Ondes Martenot

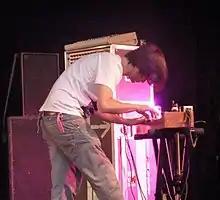
Jonny Greenwood playing an ondes Martenot in 2010

"The Guardian" described Jonny Greenwood of the English rock band Radiohead as a "champion" of the ondes Martenot. He first used it on Radiohead's 2000 album "Kid A", and it appears in Radiohead songs including "The National Anthem", "How to Disappear Completely" and "Where I End and You Begin". Radiohead have performed versions of their songs "How to Disappear Completely" and "Weird Fishes / Arpeggi" using several ondes Martenots. On their 2001 album "Amnesiac", they used the ondes martenot palm speaker to add a "halo of hazy reverberance" to Thom Yorke's vocals on the song "You and Whose Army?". In 2011, Greenwood composed a piece for two ondes Martenots, "Smear".